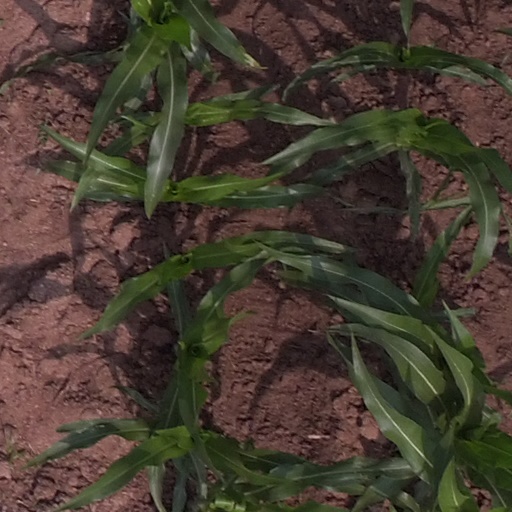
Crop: maize; corn